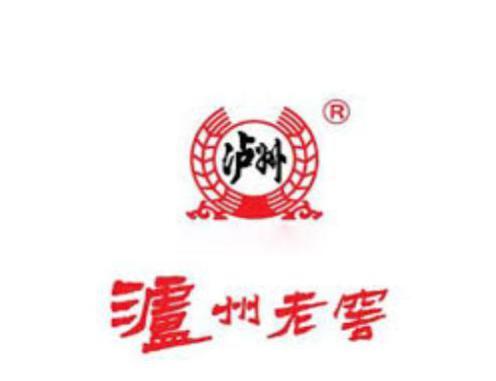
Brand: luzhoulaojiao-1
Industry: Food